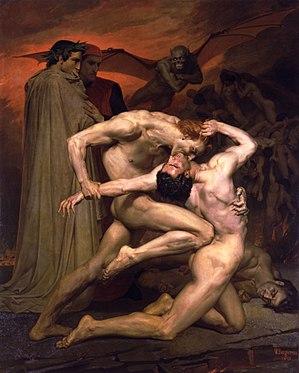
La Bible chrétienne, présente une vision globalement homogène des pratiques homosexuelles. Elles sont perçues de façon négative par les auteurs sacrés qui les présentent comme étant l'objet de la condamnation de Dieu. Cela dit, les divers interprètes du texte biblique débattent pour savoir quel sens donner à ces textes anciens et s'ils sont prescriptifs pour l'époque moderne.
L'Enfer, du latin infernus, est, selon de nombreuses religions, un état de souffrance extrême — du corps ou de l'esprit humain après sa séparation du corps —, douleur expérimentée après la mort par ceux qui ont commis des crimes et des péchés dans leur vie terrestre.